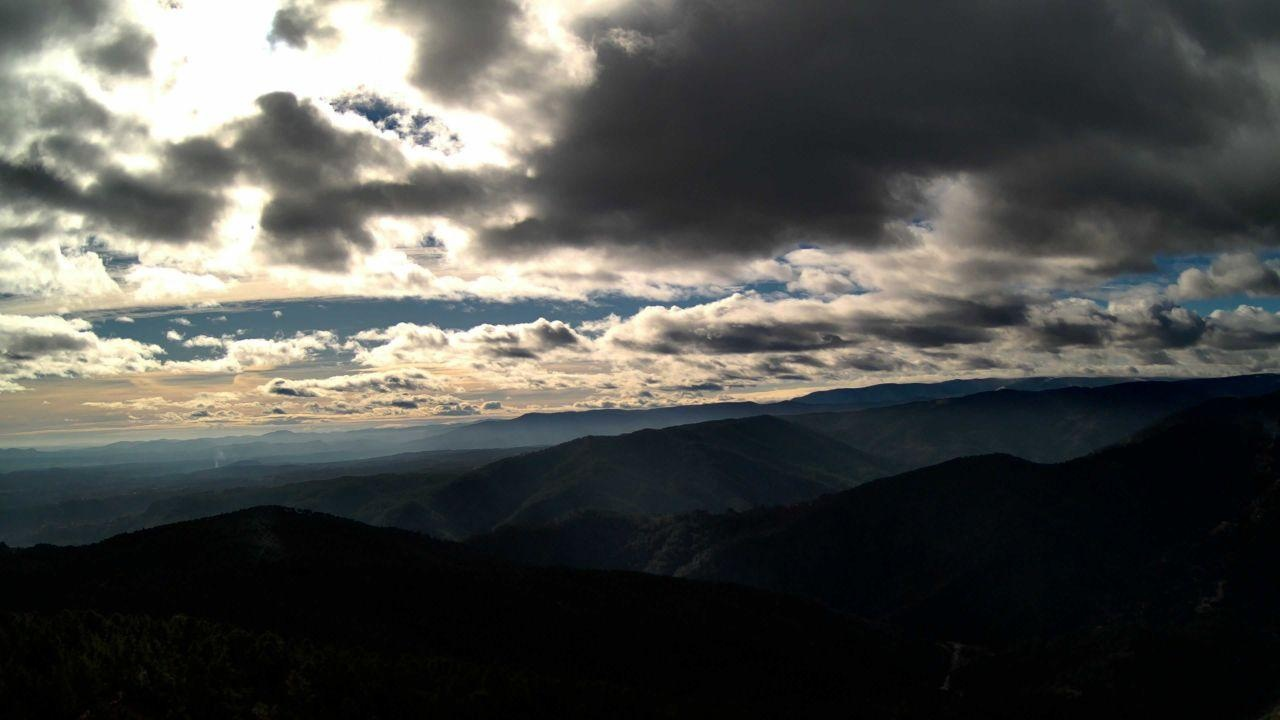
Fire: no
Smoke: yes